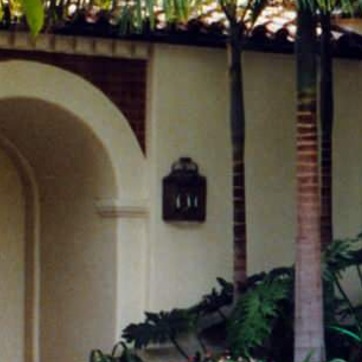
Material: metal